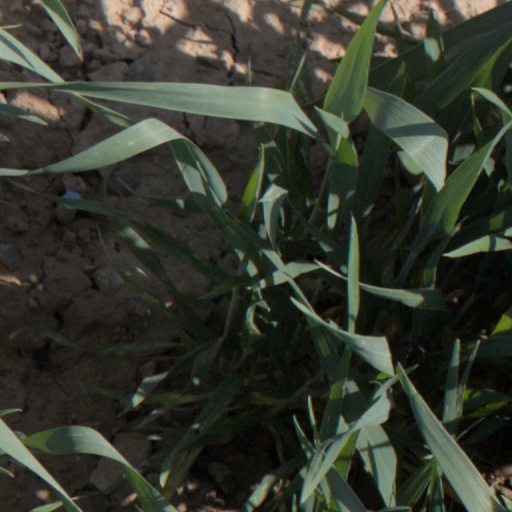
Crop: wheat